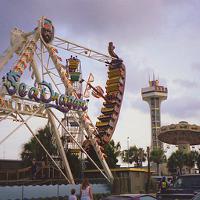
Weather: cloudy or overcast